Gaël Clichy

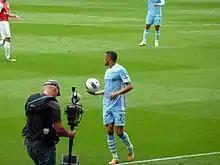
Clichy taking a throw-in for Manchester City in April 2012, against former club Arsenal.

On 4 July 2011, it was confirmed that Manchester City had completed the signing of Clichy from Arsenal for an undisclosed fee, believed to be around £7 million, on a four-year deal. Clichy made his first appearance for City on the club's US Tour. He then made his first competitive appearance against Manchester United in the 2011 FA Community Shield and his first Premier League appearance against Swansea City. He was sent off during a league game against Chelsea for picking up a second yellow card for a challenge on Ramires. Clichy established himself as first choice left-back after beginning the season as backup to Aleksandar Kolarov. On 13 May 2012, the final day of the Premier League season, Clichy started and played the full 90 minutes against Queens Park Rangers at the City of Manchester Stadium in a 3–2 victory, on his 37th appearance of the campaign which ultimately handed City the title at the expense of rivals Manchester United. Clichy collected the second Premier League winner's medal of his career having won the other one with Arsenal after an Invincible 2003–04 season.